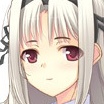
Portrait style: Anime Portrait